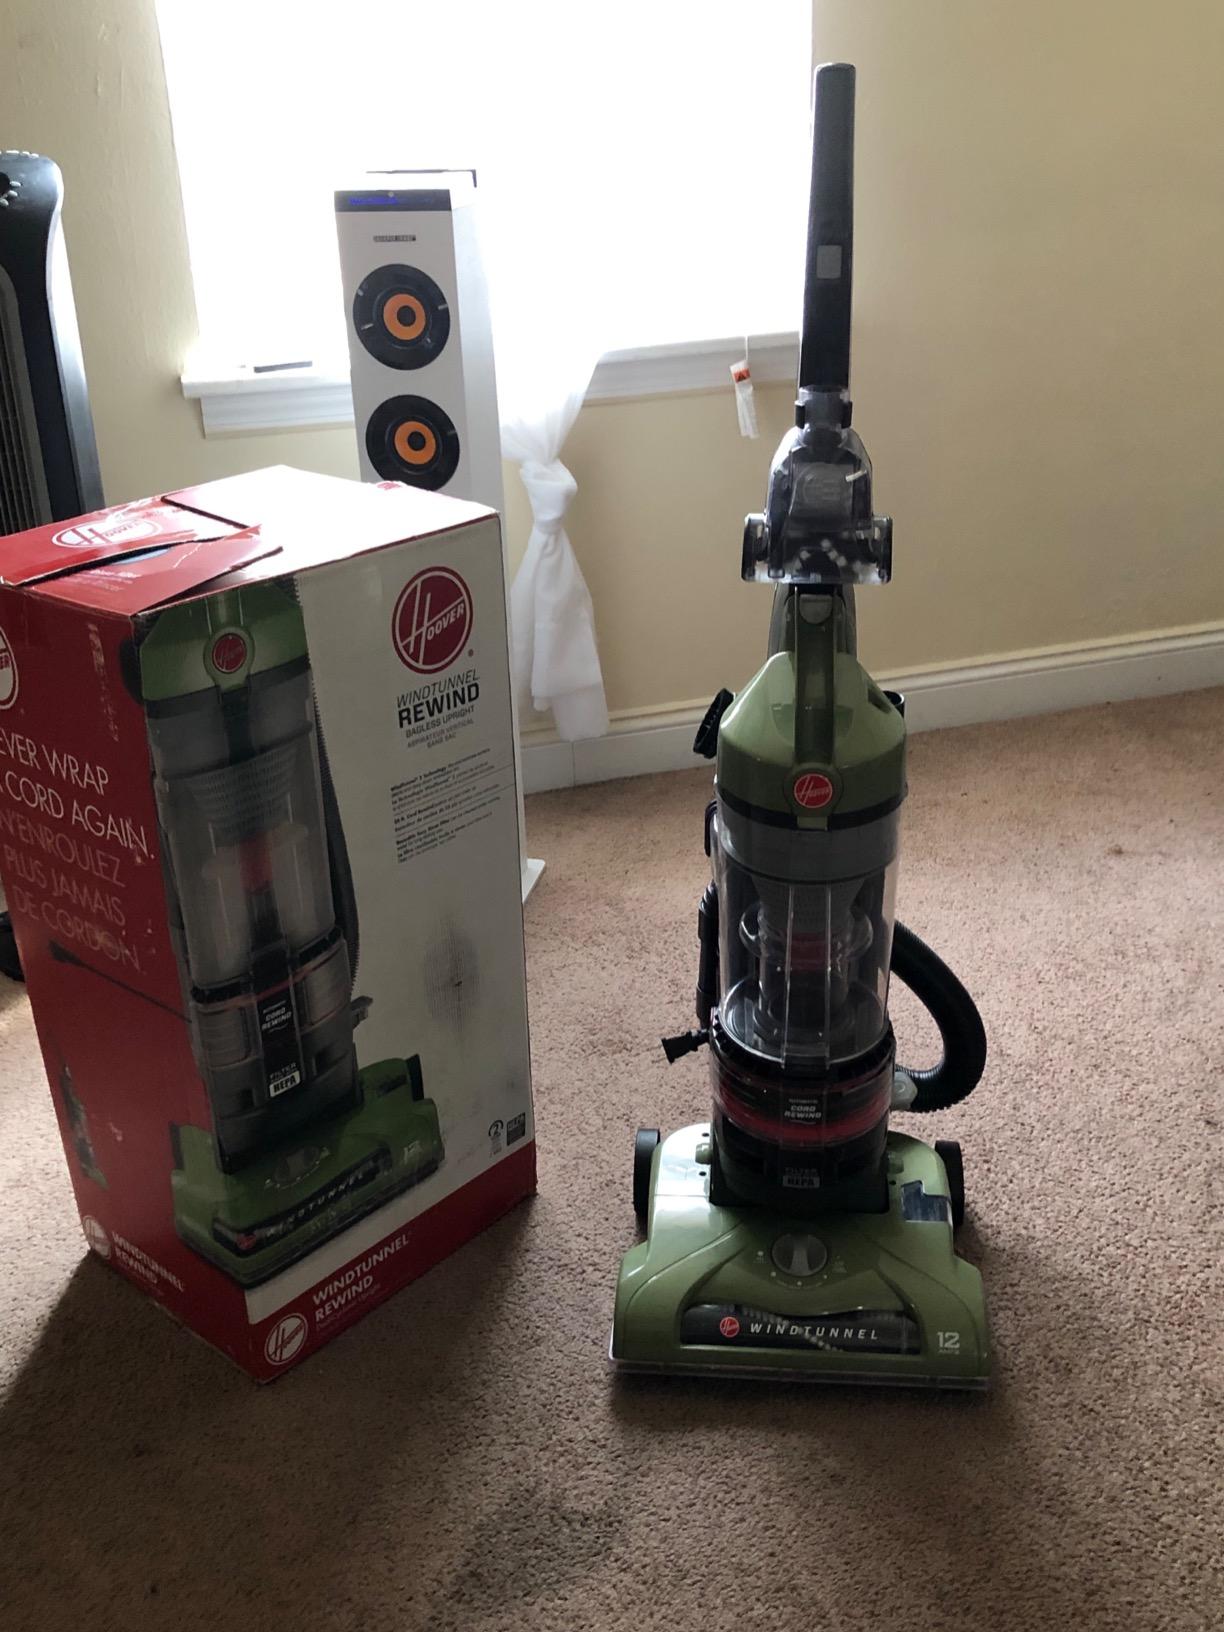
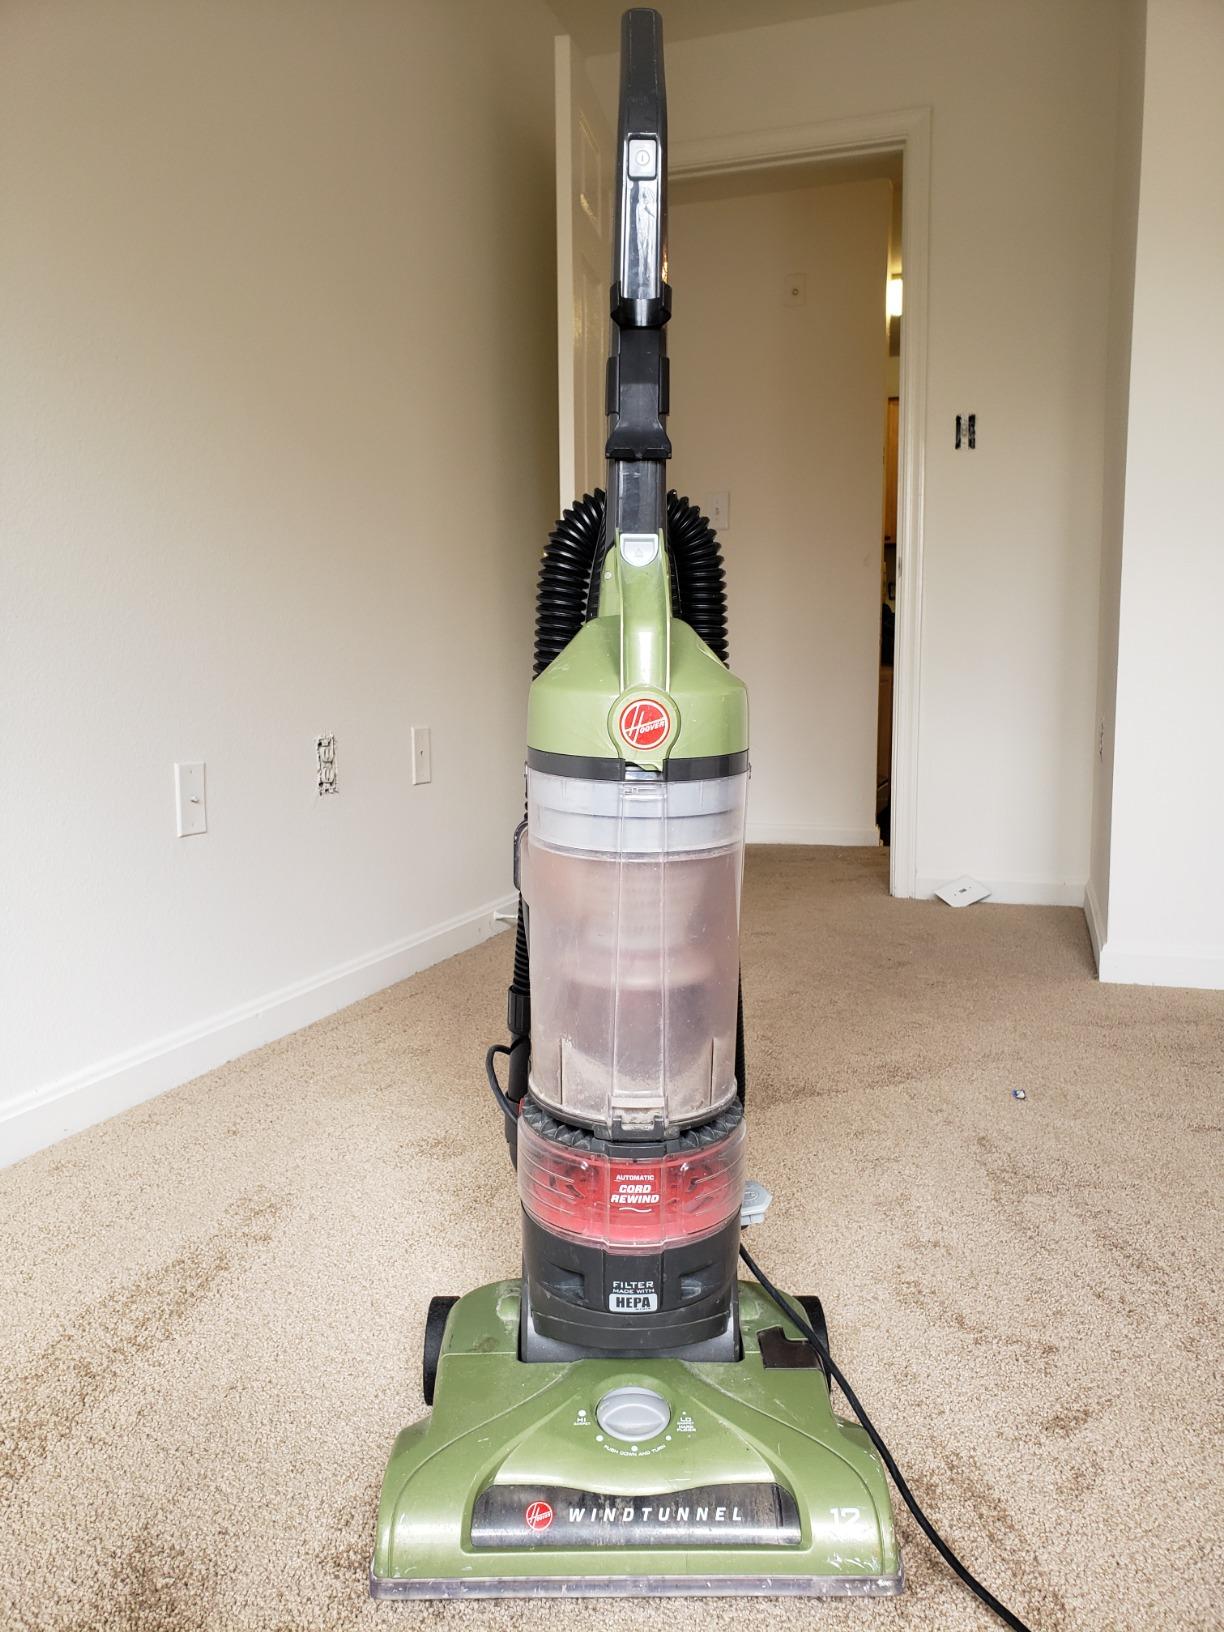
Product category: items_vacuum
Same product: yes